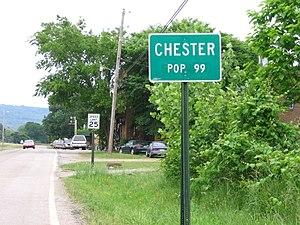
Chester est une municipalité du comté de Crawford, dans l’État de l’Arkansas aux États-Unis.